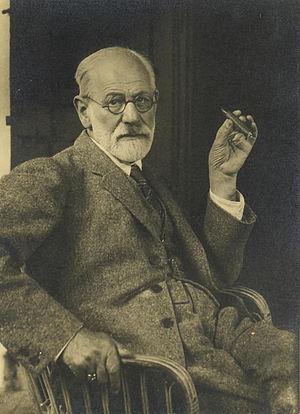
Dostoïevski et le parricide est un texte de Sigmund Freud, publié en 1928, en introduction à la traduction allemande de l'étude d'un auteur russe sur Les frères Karamazov de Fiodor Dostoïevski.